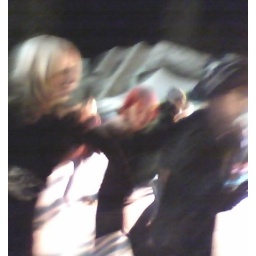
Cellphone. I'm liking how the Justin Herman art, sculpture, water tunnel looks like mountains in the back.